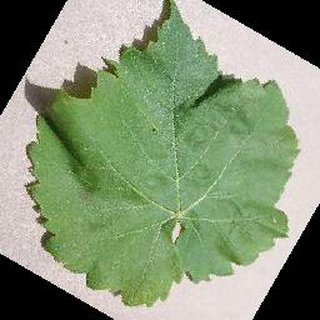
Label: healthy_grape